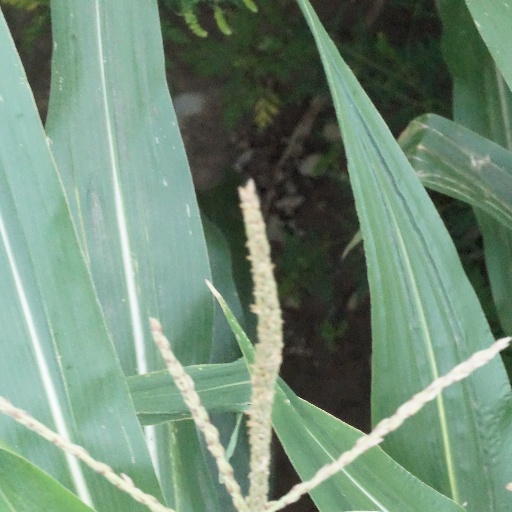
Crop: maize; corn